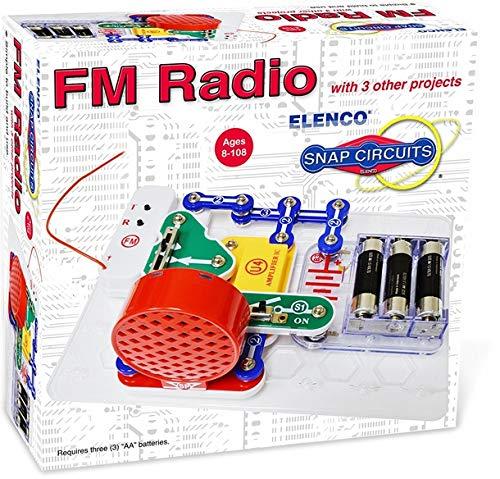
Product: Electronic Snap Circuits Mini Kits Classpack, FM Radio, Motion Detector, Music Box (Set of 5)
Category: Toys & Games | Learning & Education | Science Kits & Toys
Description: Snap circuits mini kits classpack provides basic electronic circuitry activities for students in grades 2-6.
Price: $99.95
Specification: Product Dimensions:         14.7 x 11.1 x 10.2 inches ; 4.06 pounds    |Shipping Weight: 4 pounds (View shipping rates and policies)|Domestic Shipping: Item can be shipped within U.S.|International Shipping: This item can be shipped to select countries outside of the U.S.  Learn More|ASIN: B008AK6DAS|Item model number: 55324|    #3032    in Science Kits & Toys